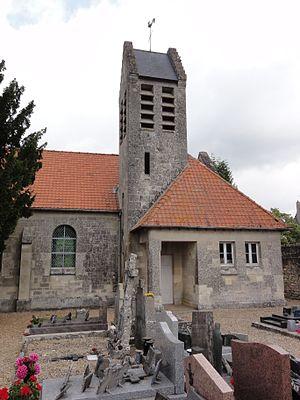
Missy-aux-Bois est une commune française située dans le département de l'Aisne, en région Hauts-de-France.